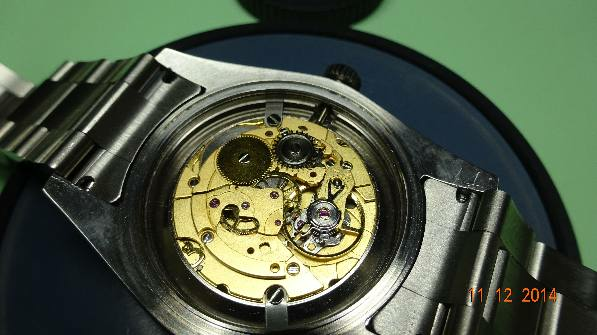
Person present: No